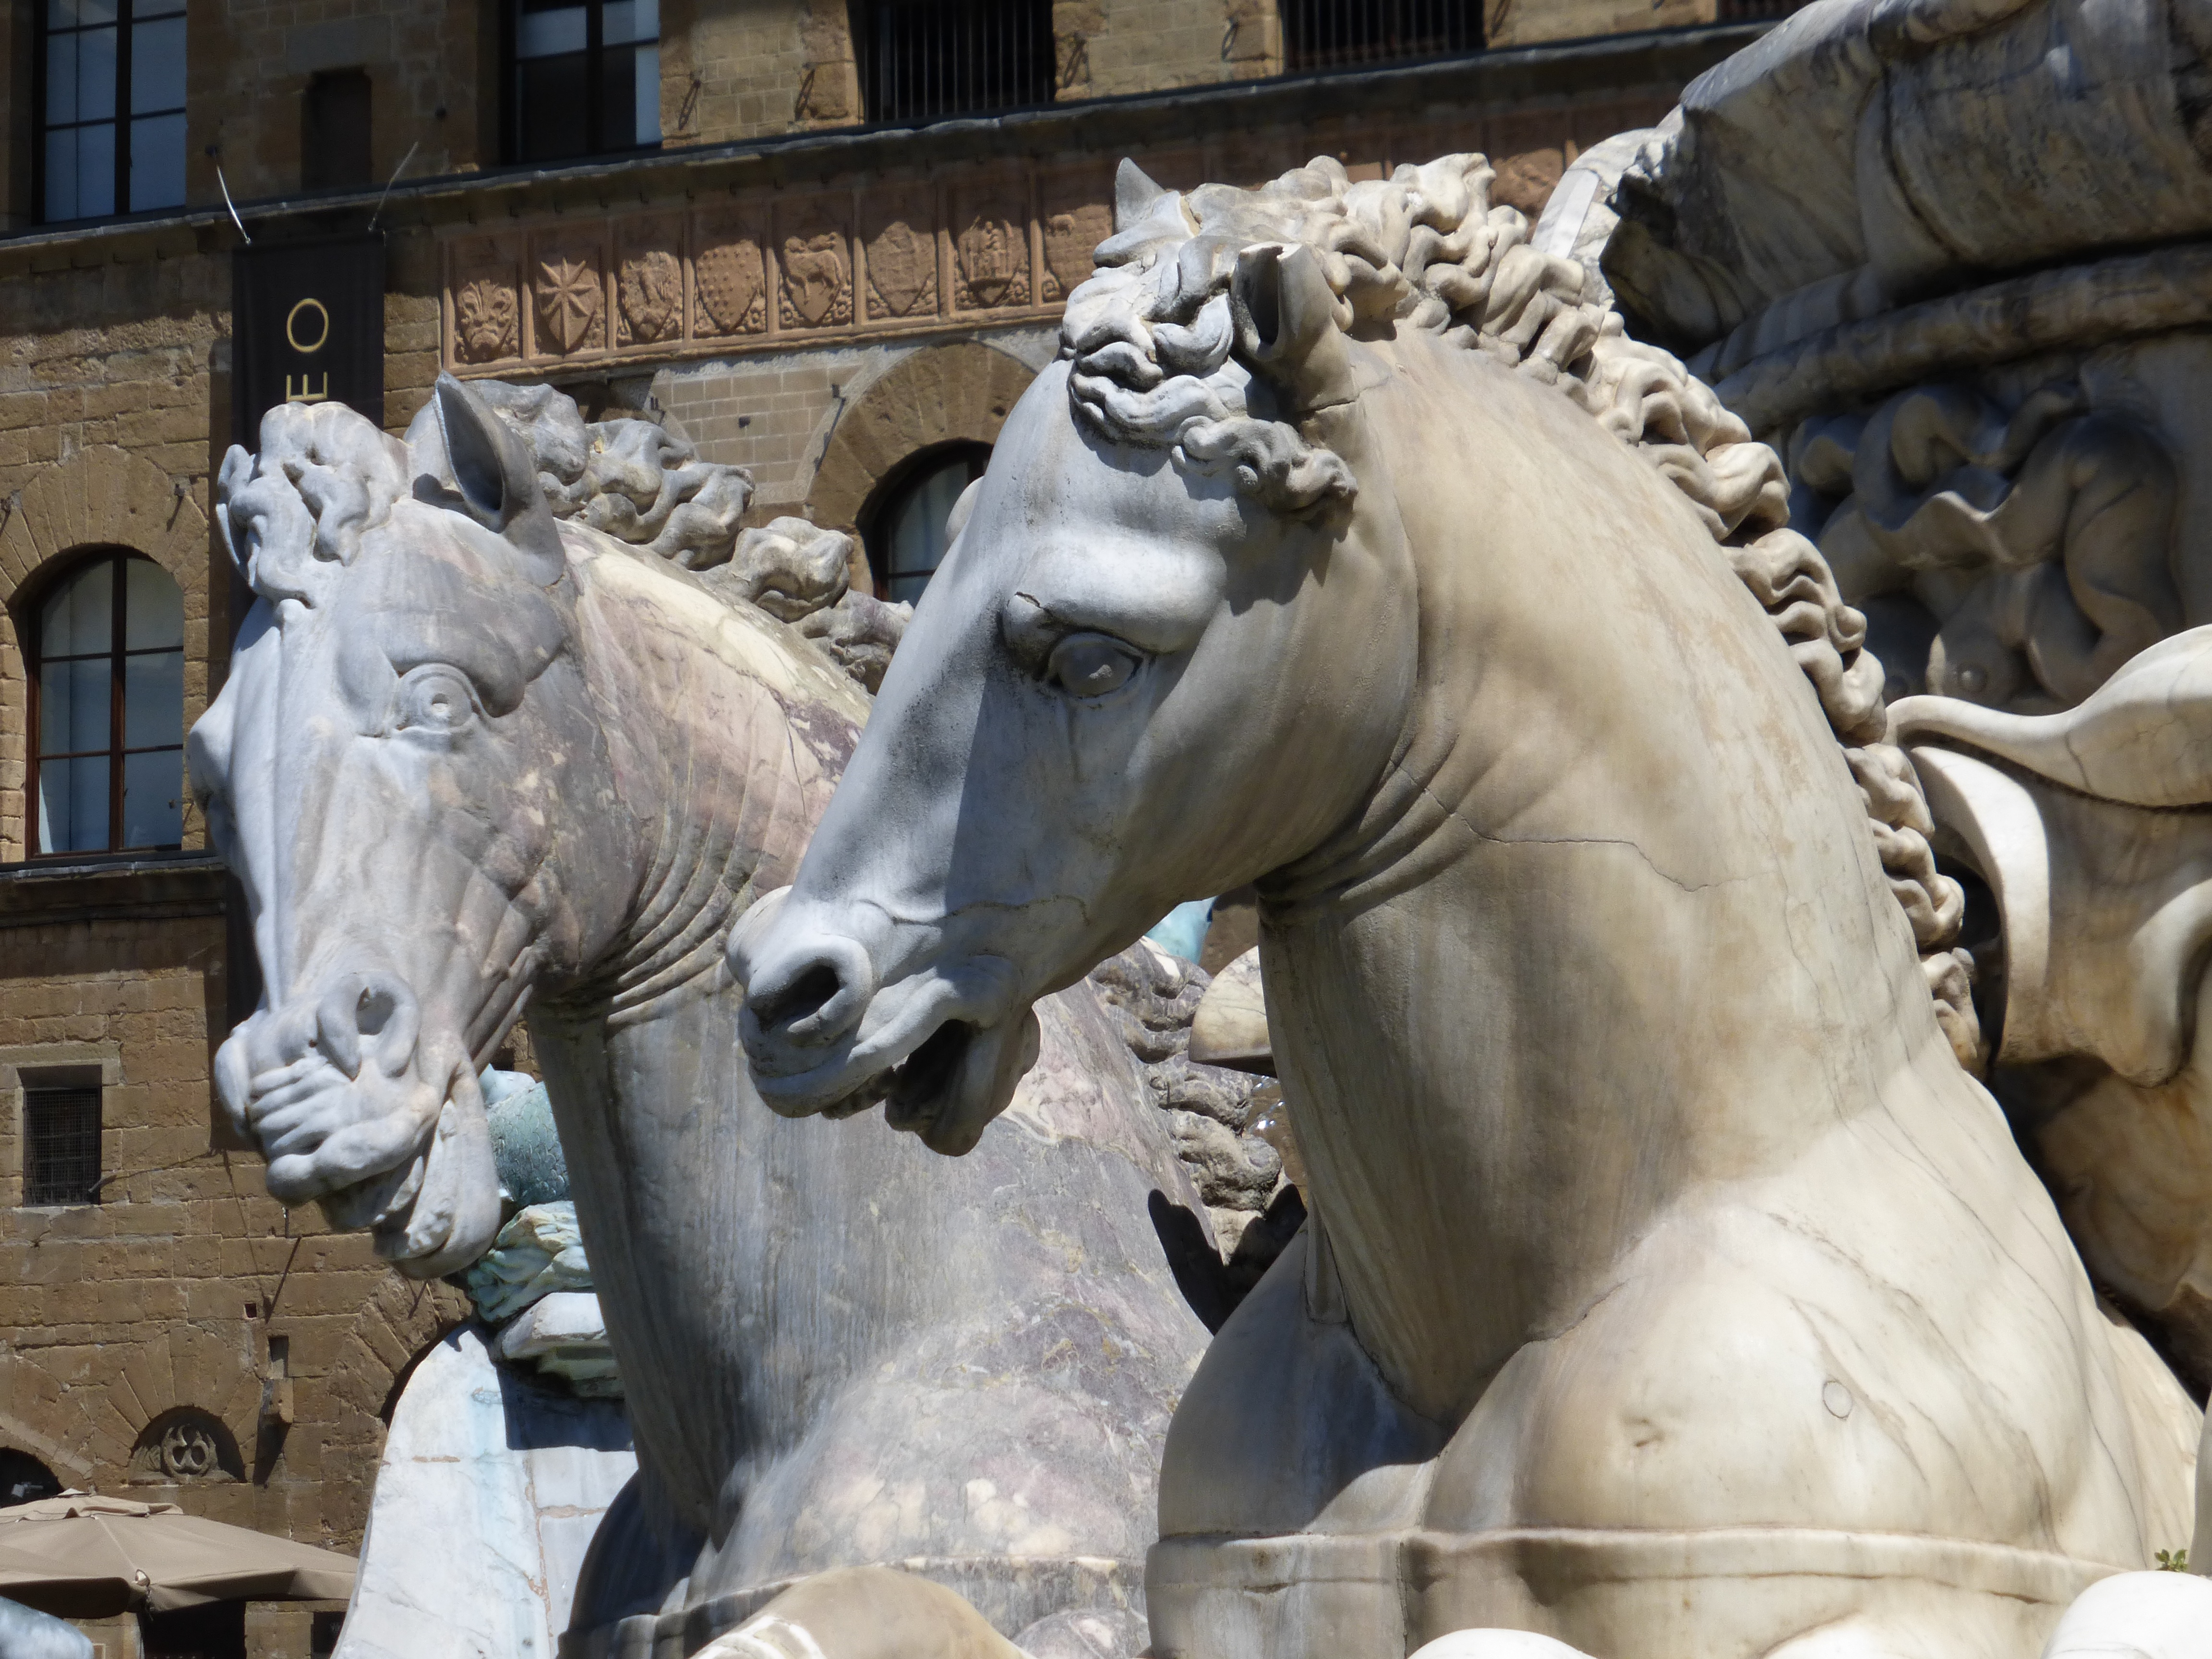
monument, statue, horse, stallion, italy, sculpture, horses, art, carving, florence, horse like mammal